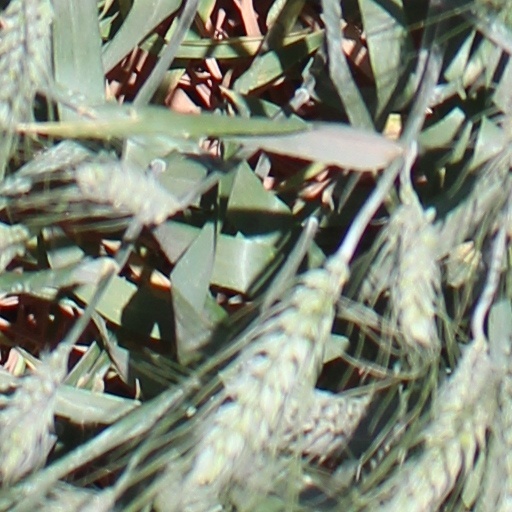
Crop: wheat